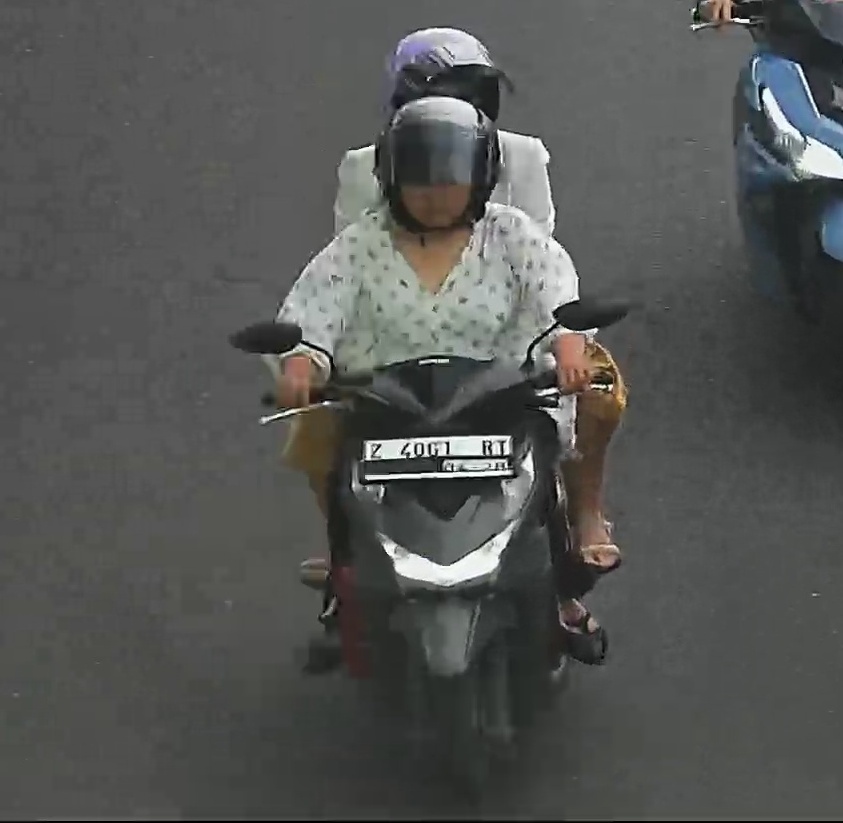
person-with-helmet: 2
person-without-helmet: 0